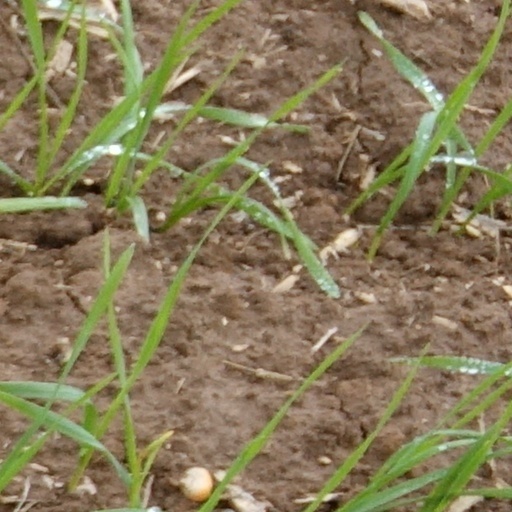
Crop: wheat